Animal epithet

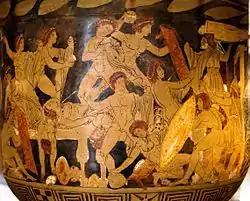
Odysseus, slaughtering Penelope's suitors on his return home at the end of the "Odyssey", is compared by Homer to a lion. Bell-krater, c. 330 BC

In the cultures of ancient Greece and ancient Rome, animal stereotypes grew until by the time of Virgil, animal epithets could be applied to anything from an abstract concept like love or fear, to a whole civilisation. An author could use an animal's name to emphasise a theme or to provide an overview of a complex epic tale. For example, Homer uses animal similes in the "Iliad" and the "Odyssey", where the lion symbolises qualities such as bravery. This leads up to the lion simile at the end of the "Odyssey", where in Book 22 Odysseus kills all Penelope's suitors. In the "Iliad", Homer compares the Trojans to stridulating grasshoppers, which the classicist Gordon Lindsay Campbell believes to imply that they make a lot of noise but are weaker and less determined than they think. In the "Aeneid", Book 4, Virgil compares the world of Dido, queen of Carthage, with a colony of ants. Campbell argues that Dido's people are hardworking, strong, unfailingly loyal, organised, and self-regulating: just the sort of world that the hero Aeneas would like to create. But, Campbell argues, the simile also suggests that Carthage's civilisation is fragile and insignificant, and could readily be destroyed.